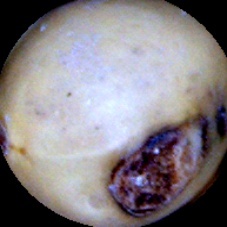
Label: Broken